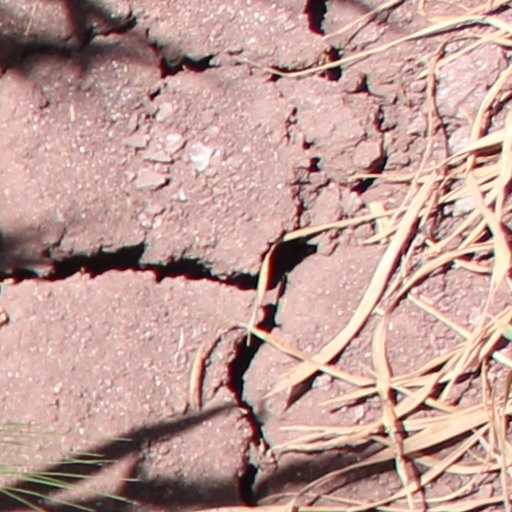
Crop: wheat